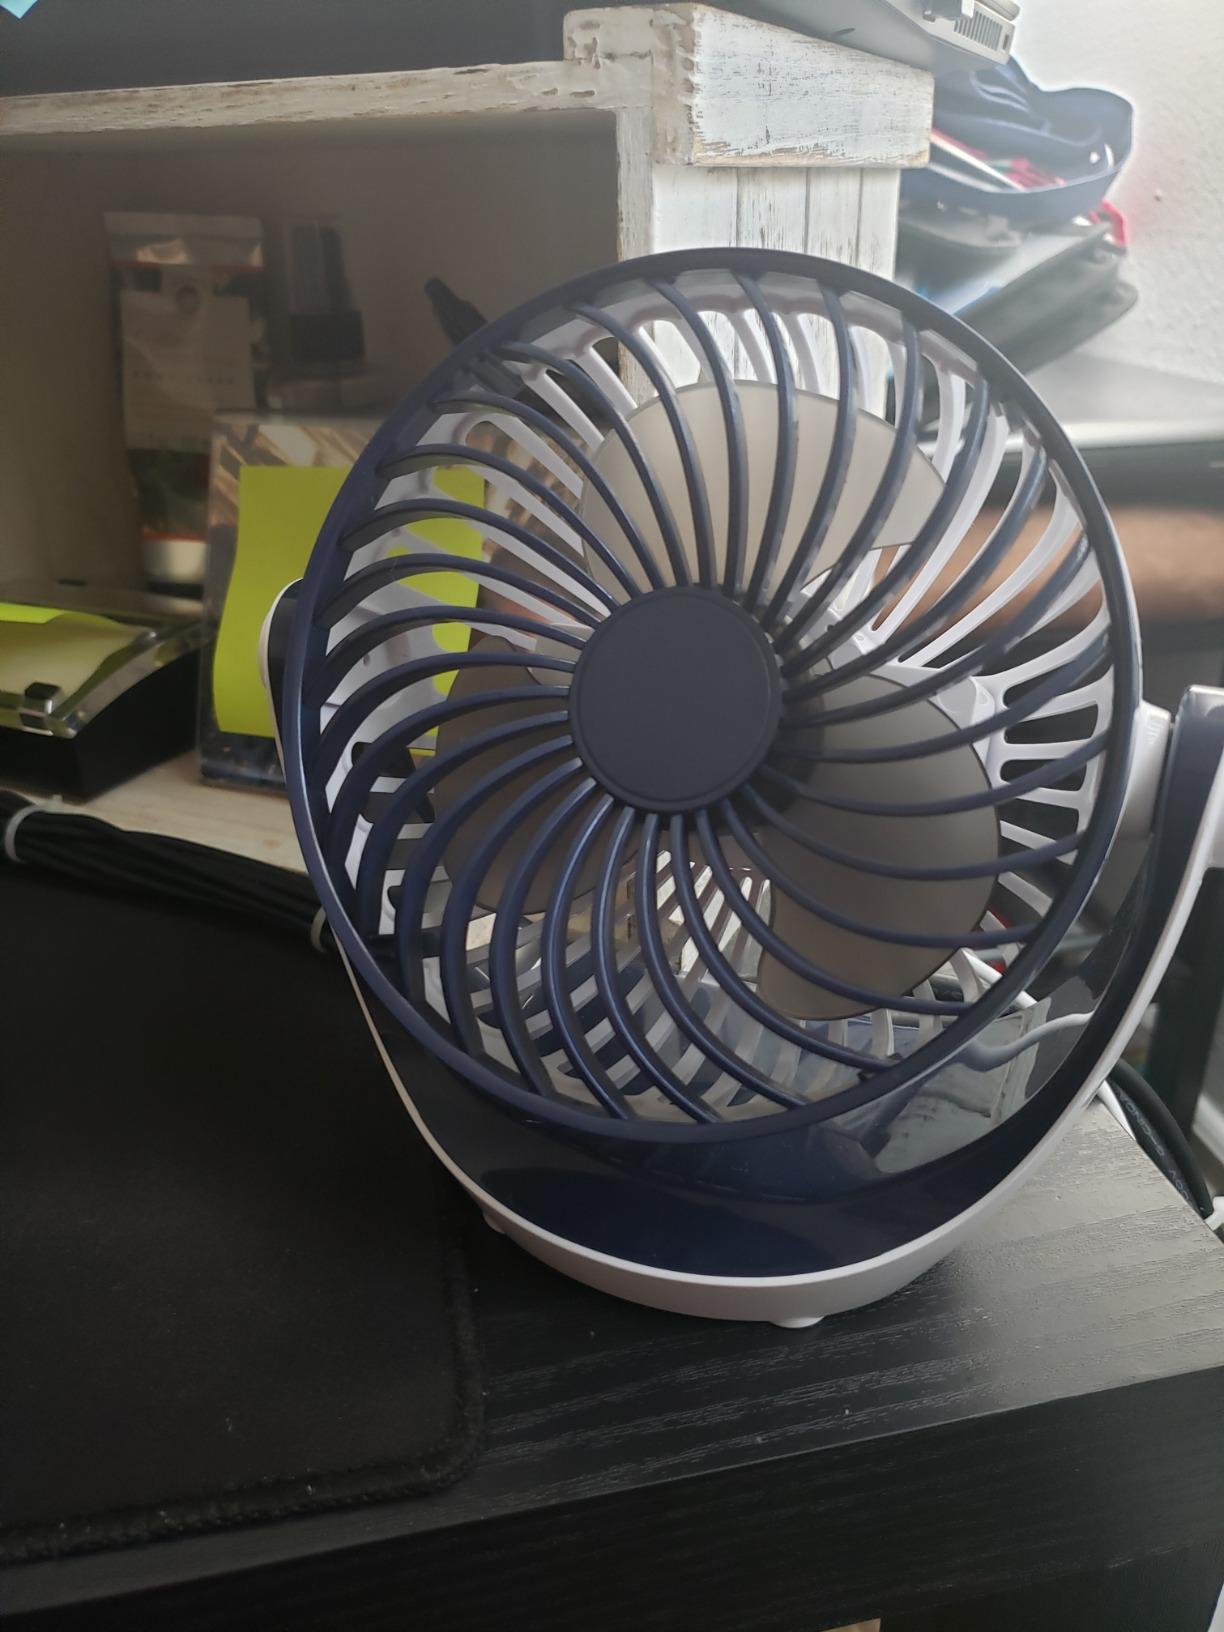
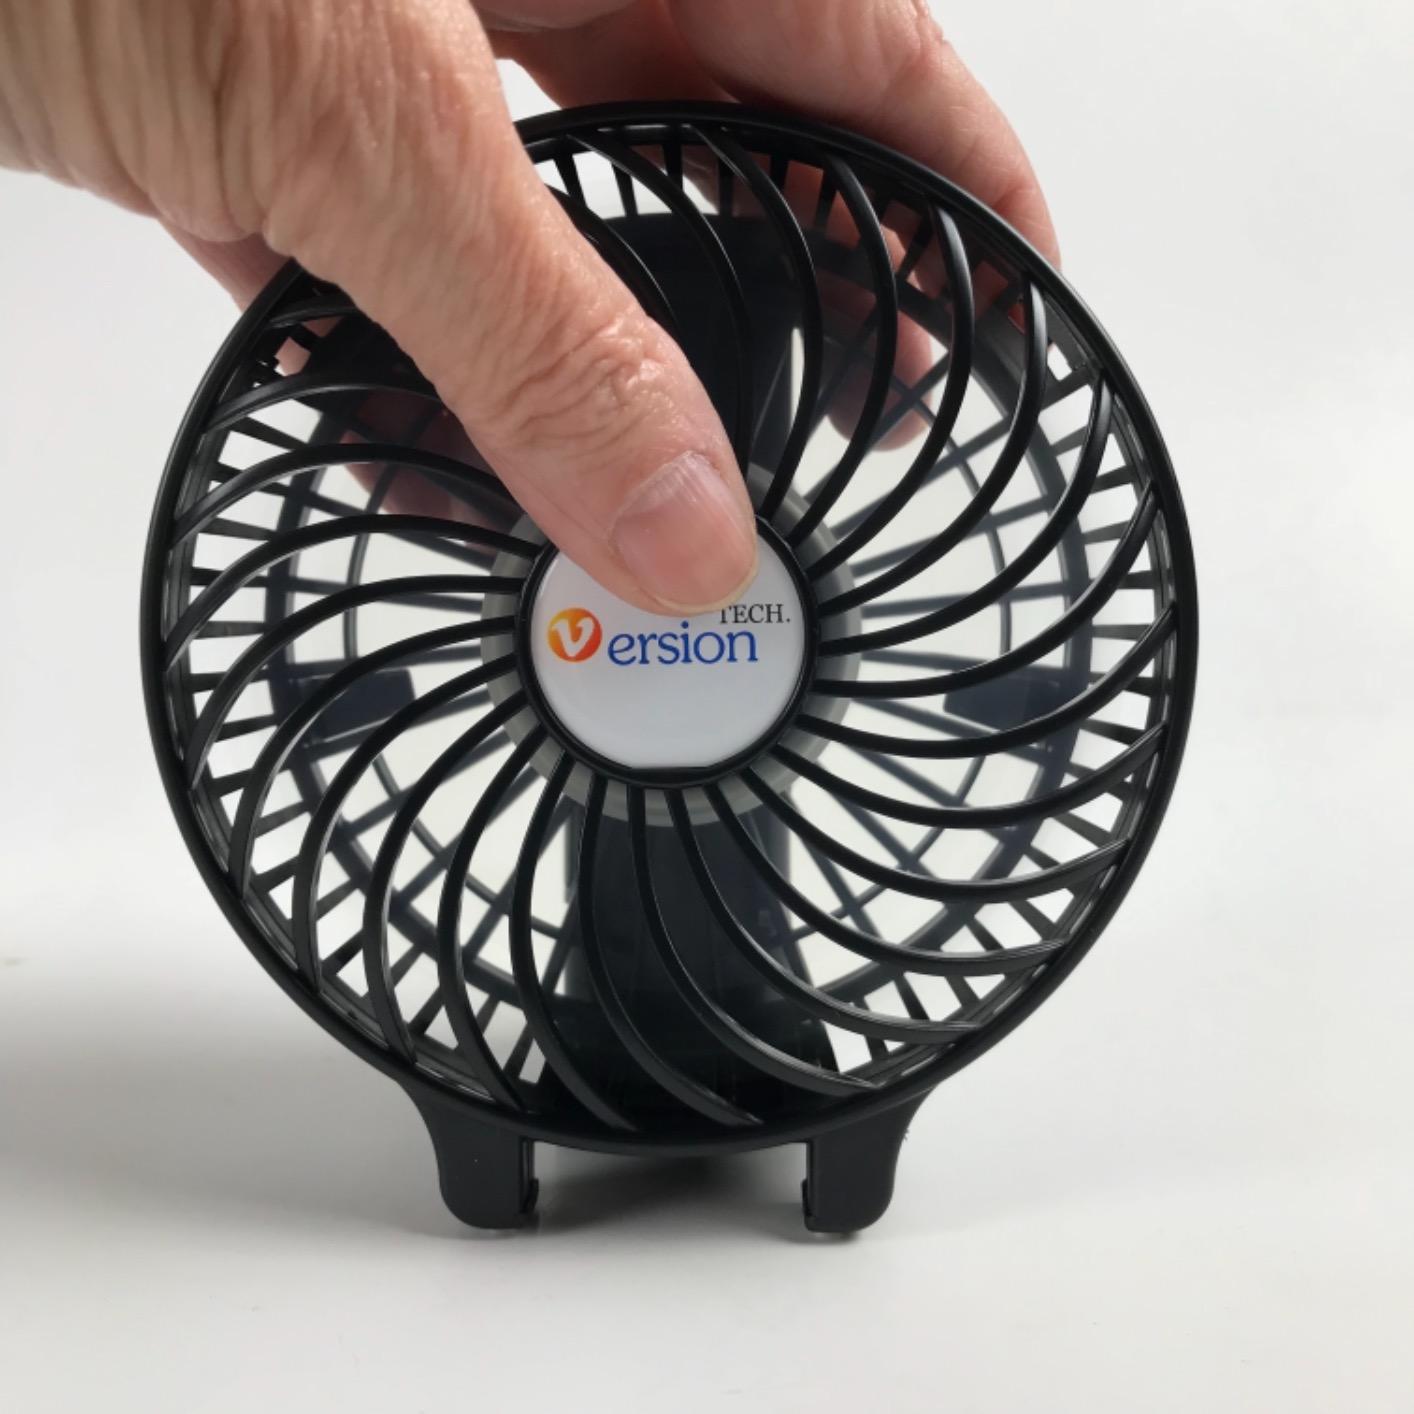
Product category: fan
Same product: no